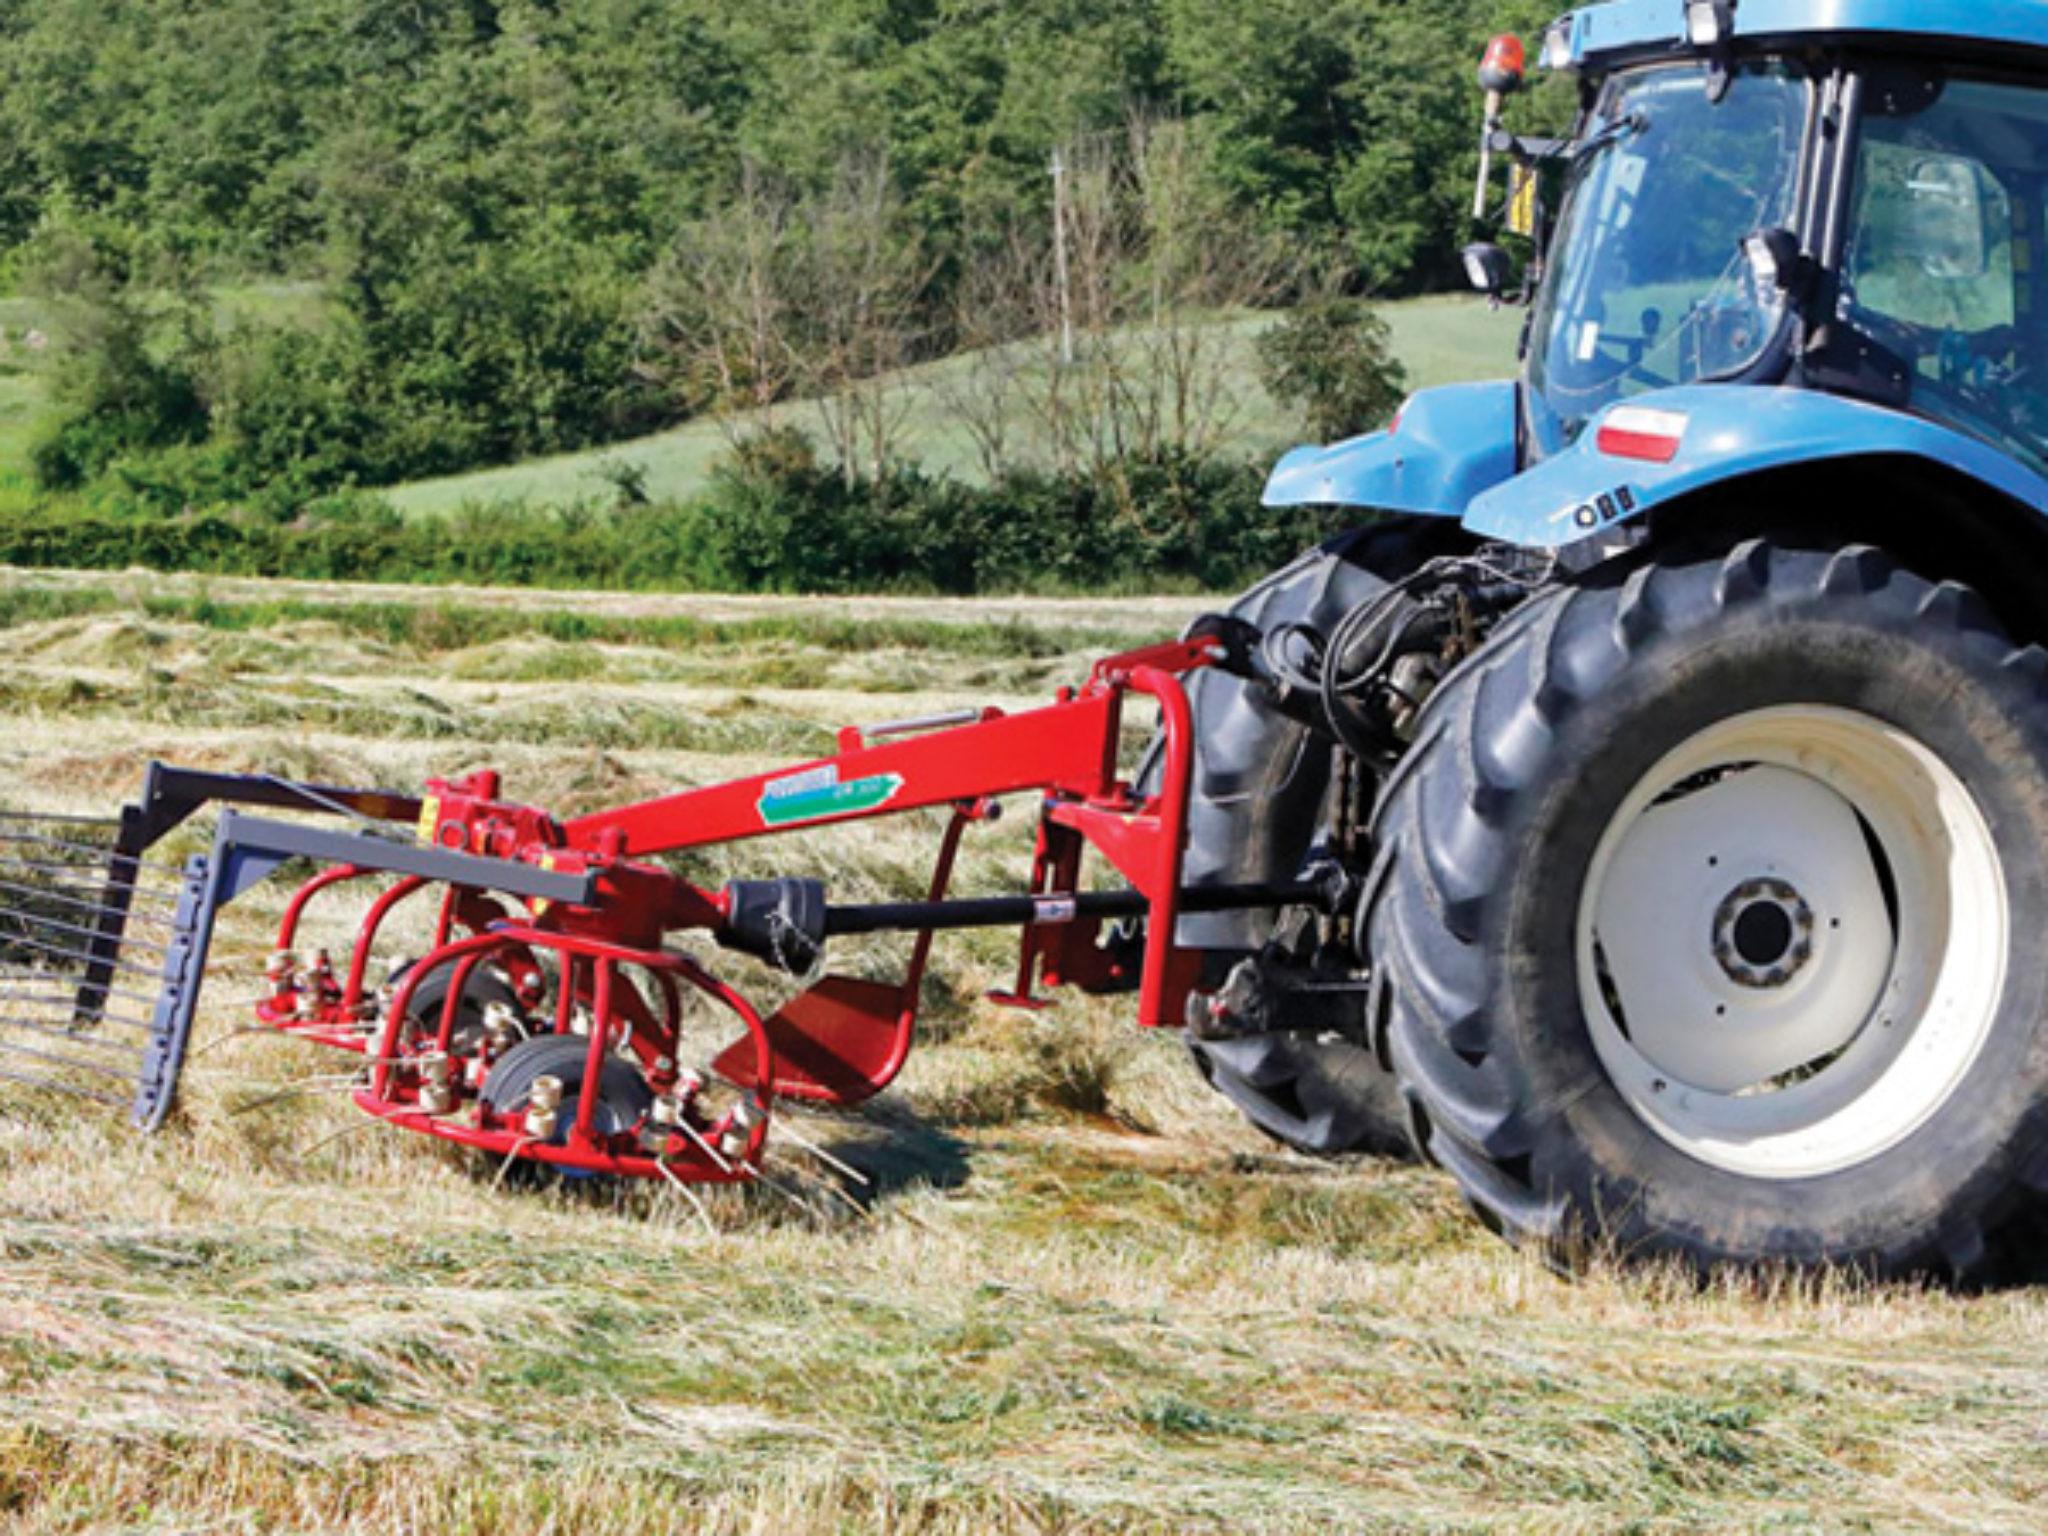
Mashine aina ya plau ikiwa katika kazi ya kuandaa shamba kwa ajili ya kilimo. Ni moja ya mashine ya kisasa ambayo imekuwa na watumiaji wengi kutokana na kuwa na inarahisisha kazi na kufanya kazi ifanyike kwa muda mfupi.